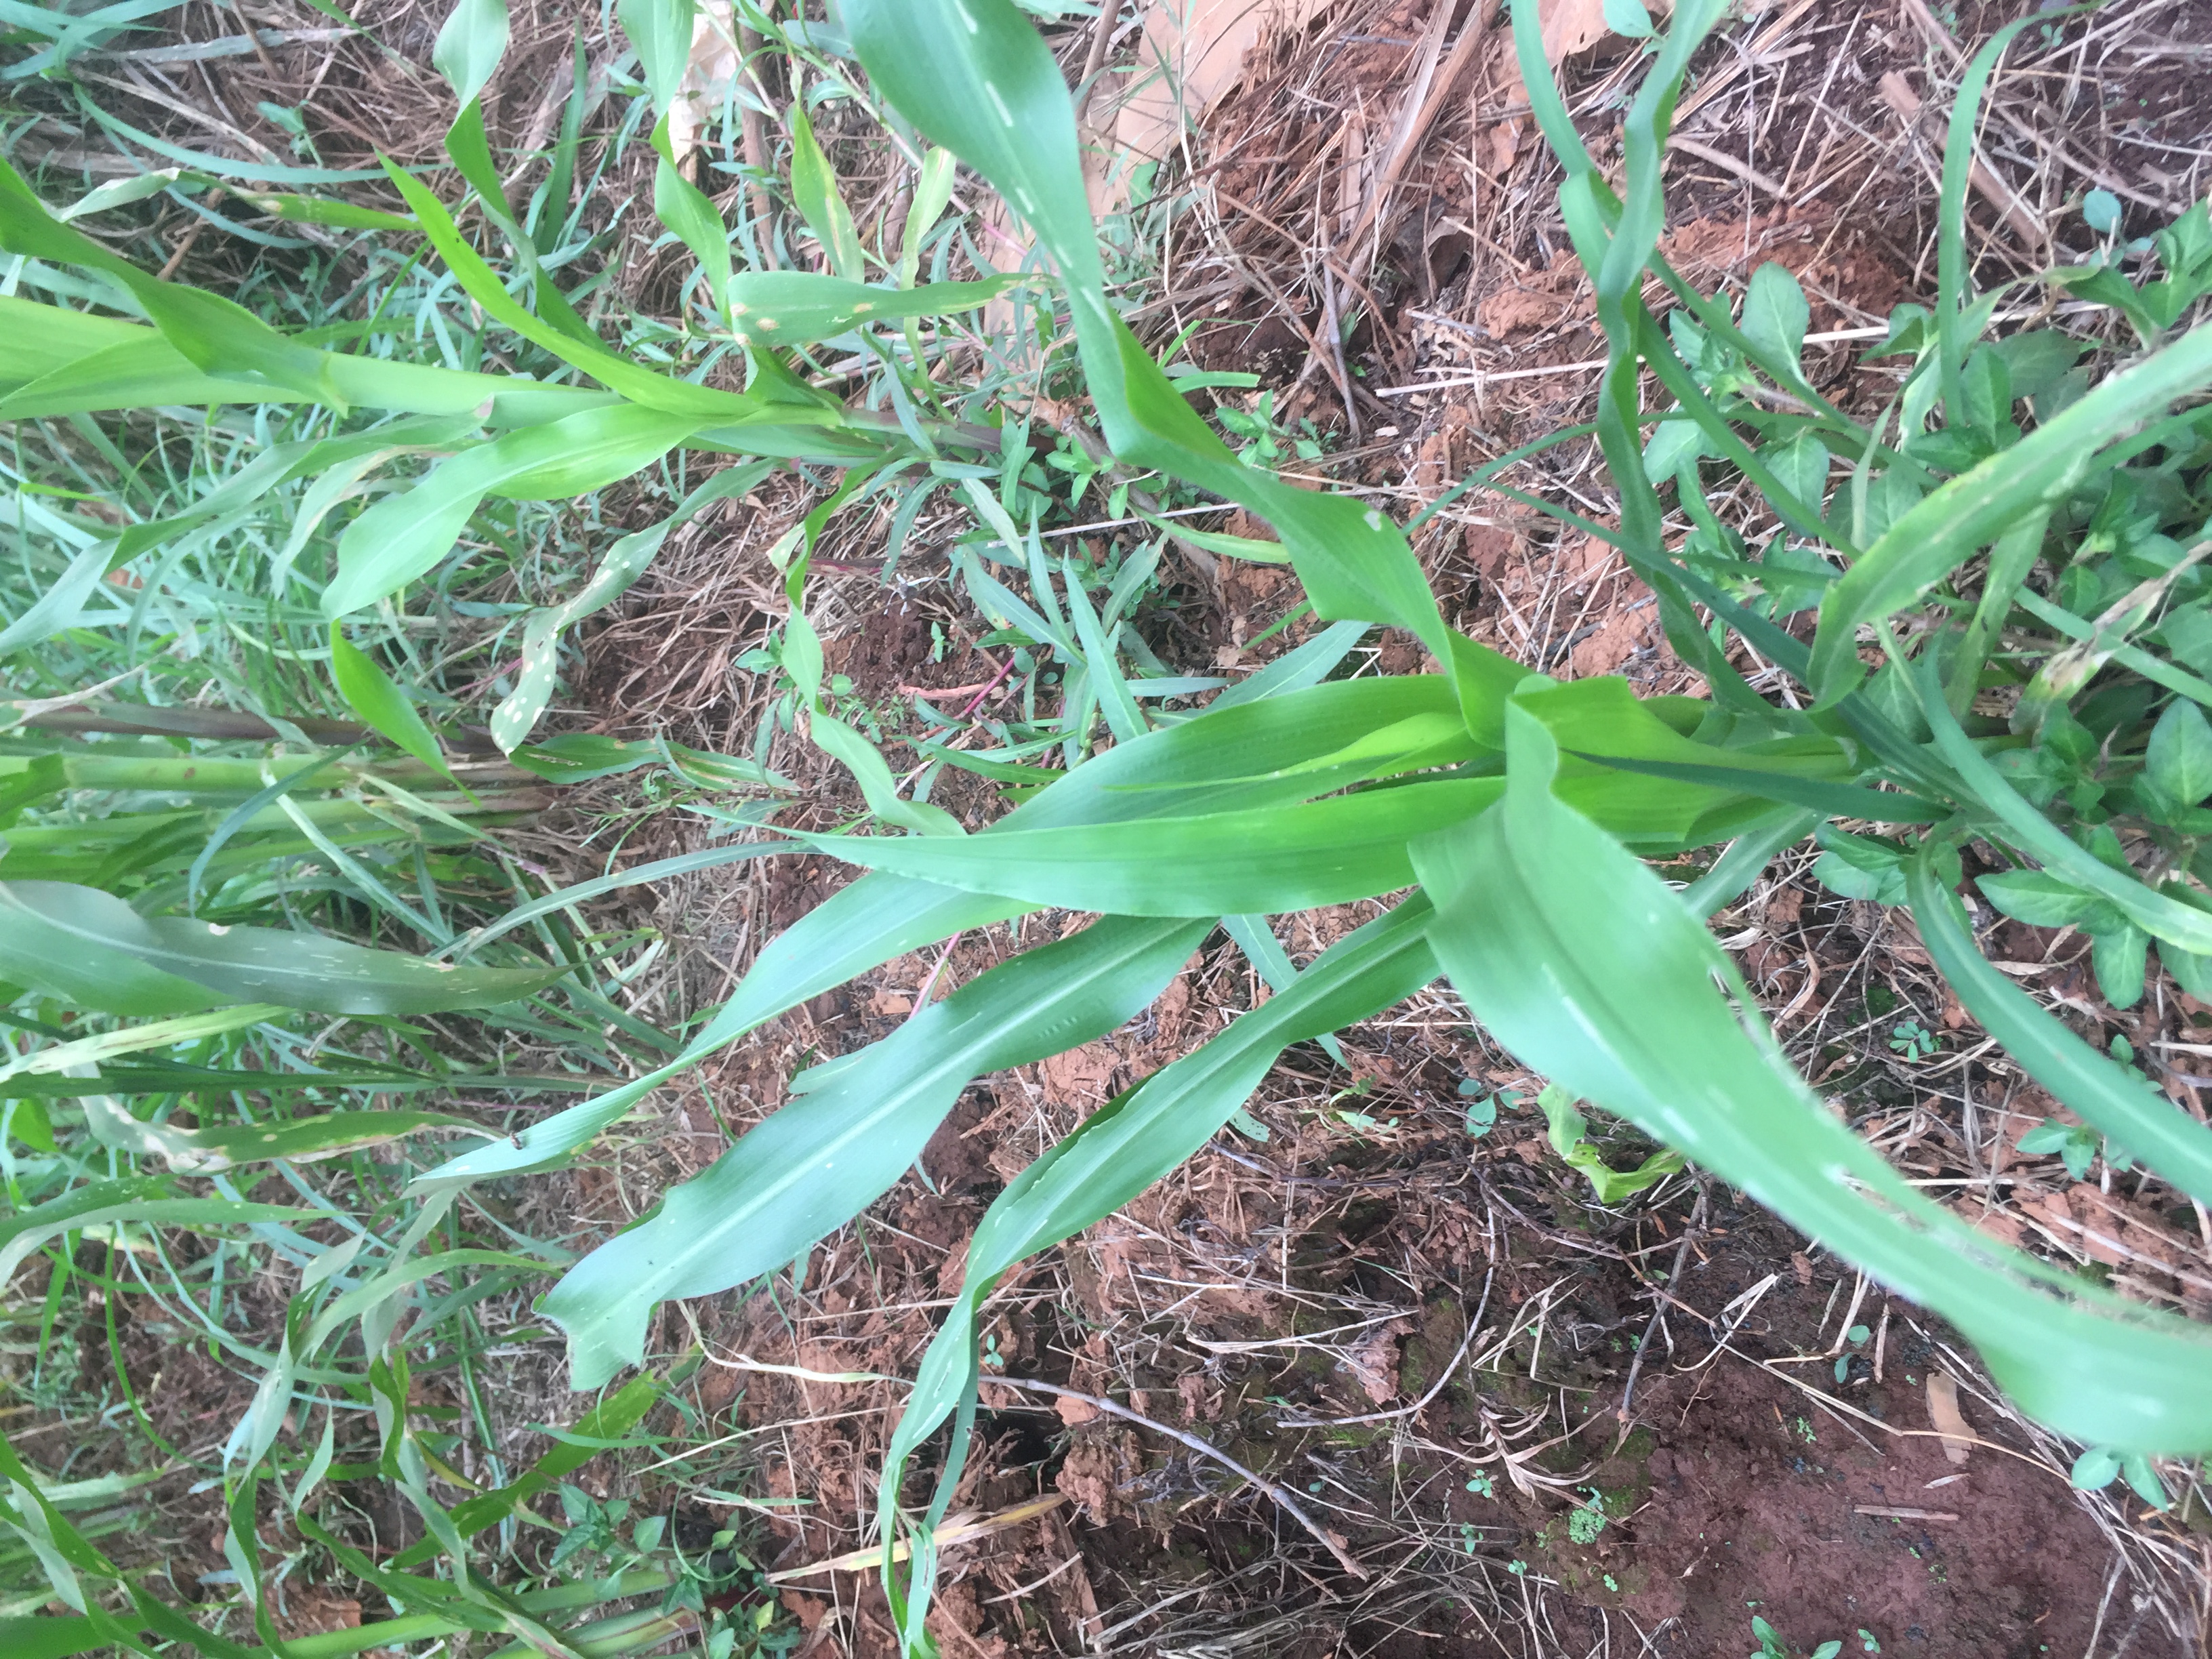
Label: helminthosporium_leaf_blight